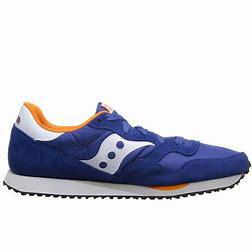
Brand: Saucony
Model: DXN